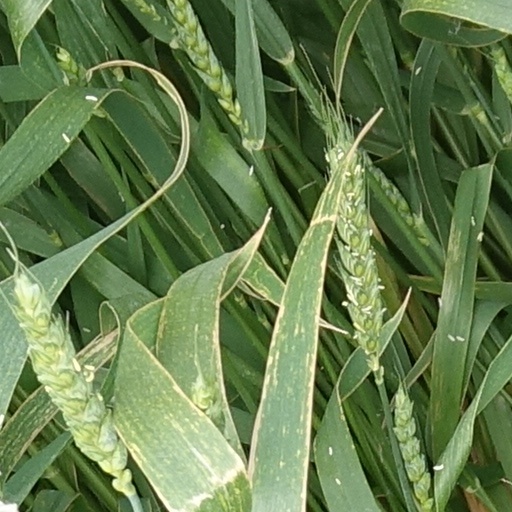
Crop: wheat